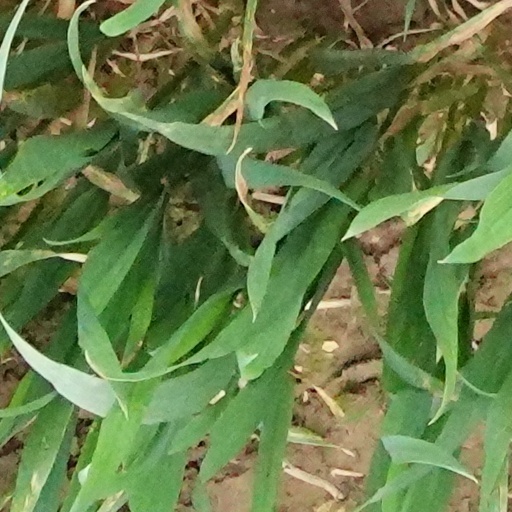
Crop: wheat